David Cholmondeley, 7th Marquess of Cholmondeley

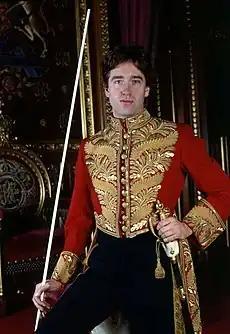
Lord Cholmondeley at the Palace of Westminster in 1992, wearing the ceremonial dress of Lord Great Chamberlain and holding a white staff of office, borne by certain senior officers of Royal Households

David George Philip Cholmondeley, 7th Marquess of Cholmondeley, (born 27 June 1960), styled Viscount Malpas from birth until 1968, and subsequently Earl of Rocksavage until 1990, is a British peer and filmmaker who acted as Lord Great Chamberlain of the United Kingdom from 1990 to 2022.